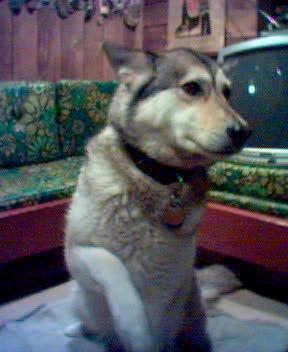
Siberian_husky